Kashmiriyat

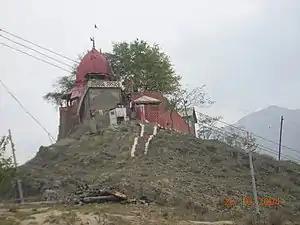
The Jwala Mukhi Mandir in Khrew, located in the Indian-administered union territory of Jammu and Kashmir, hosts the Jwalamukhi Mela annually that is celebrated by both Kashmiri Hindus and Kashmiri Muslims. The joint celebration of religious festivals by both Kashmiri Hindus and Kashmiri Muslims in the Kashmir Valley is said to be an emblem of the spirit of Kashmiriyat.

Kashmiriyat (also spelled as Kashmiriat) is the centuries-old indigenous tradition of communal harmony and religious syncretism in the Kashmir Valley in Indian-administered Kashmir. Emerging around the 16th century, it is characterised by religious and cultural harmony, patriotism and pride for their mountainous homeland of Kashmir.